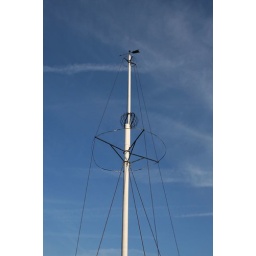
The tide ball indicates whether the tide is in or out to yachts and boats out to sea for entering the harbour